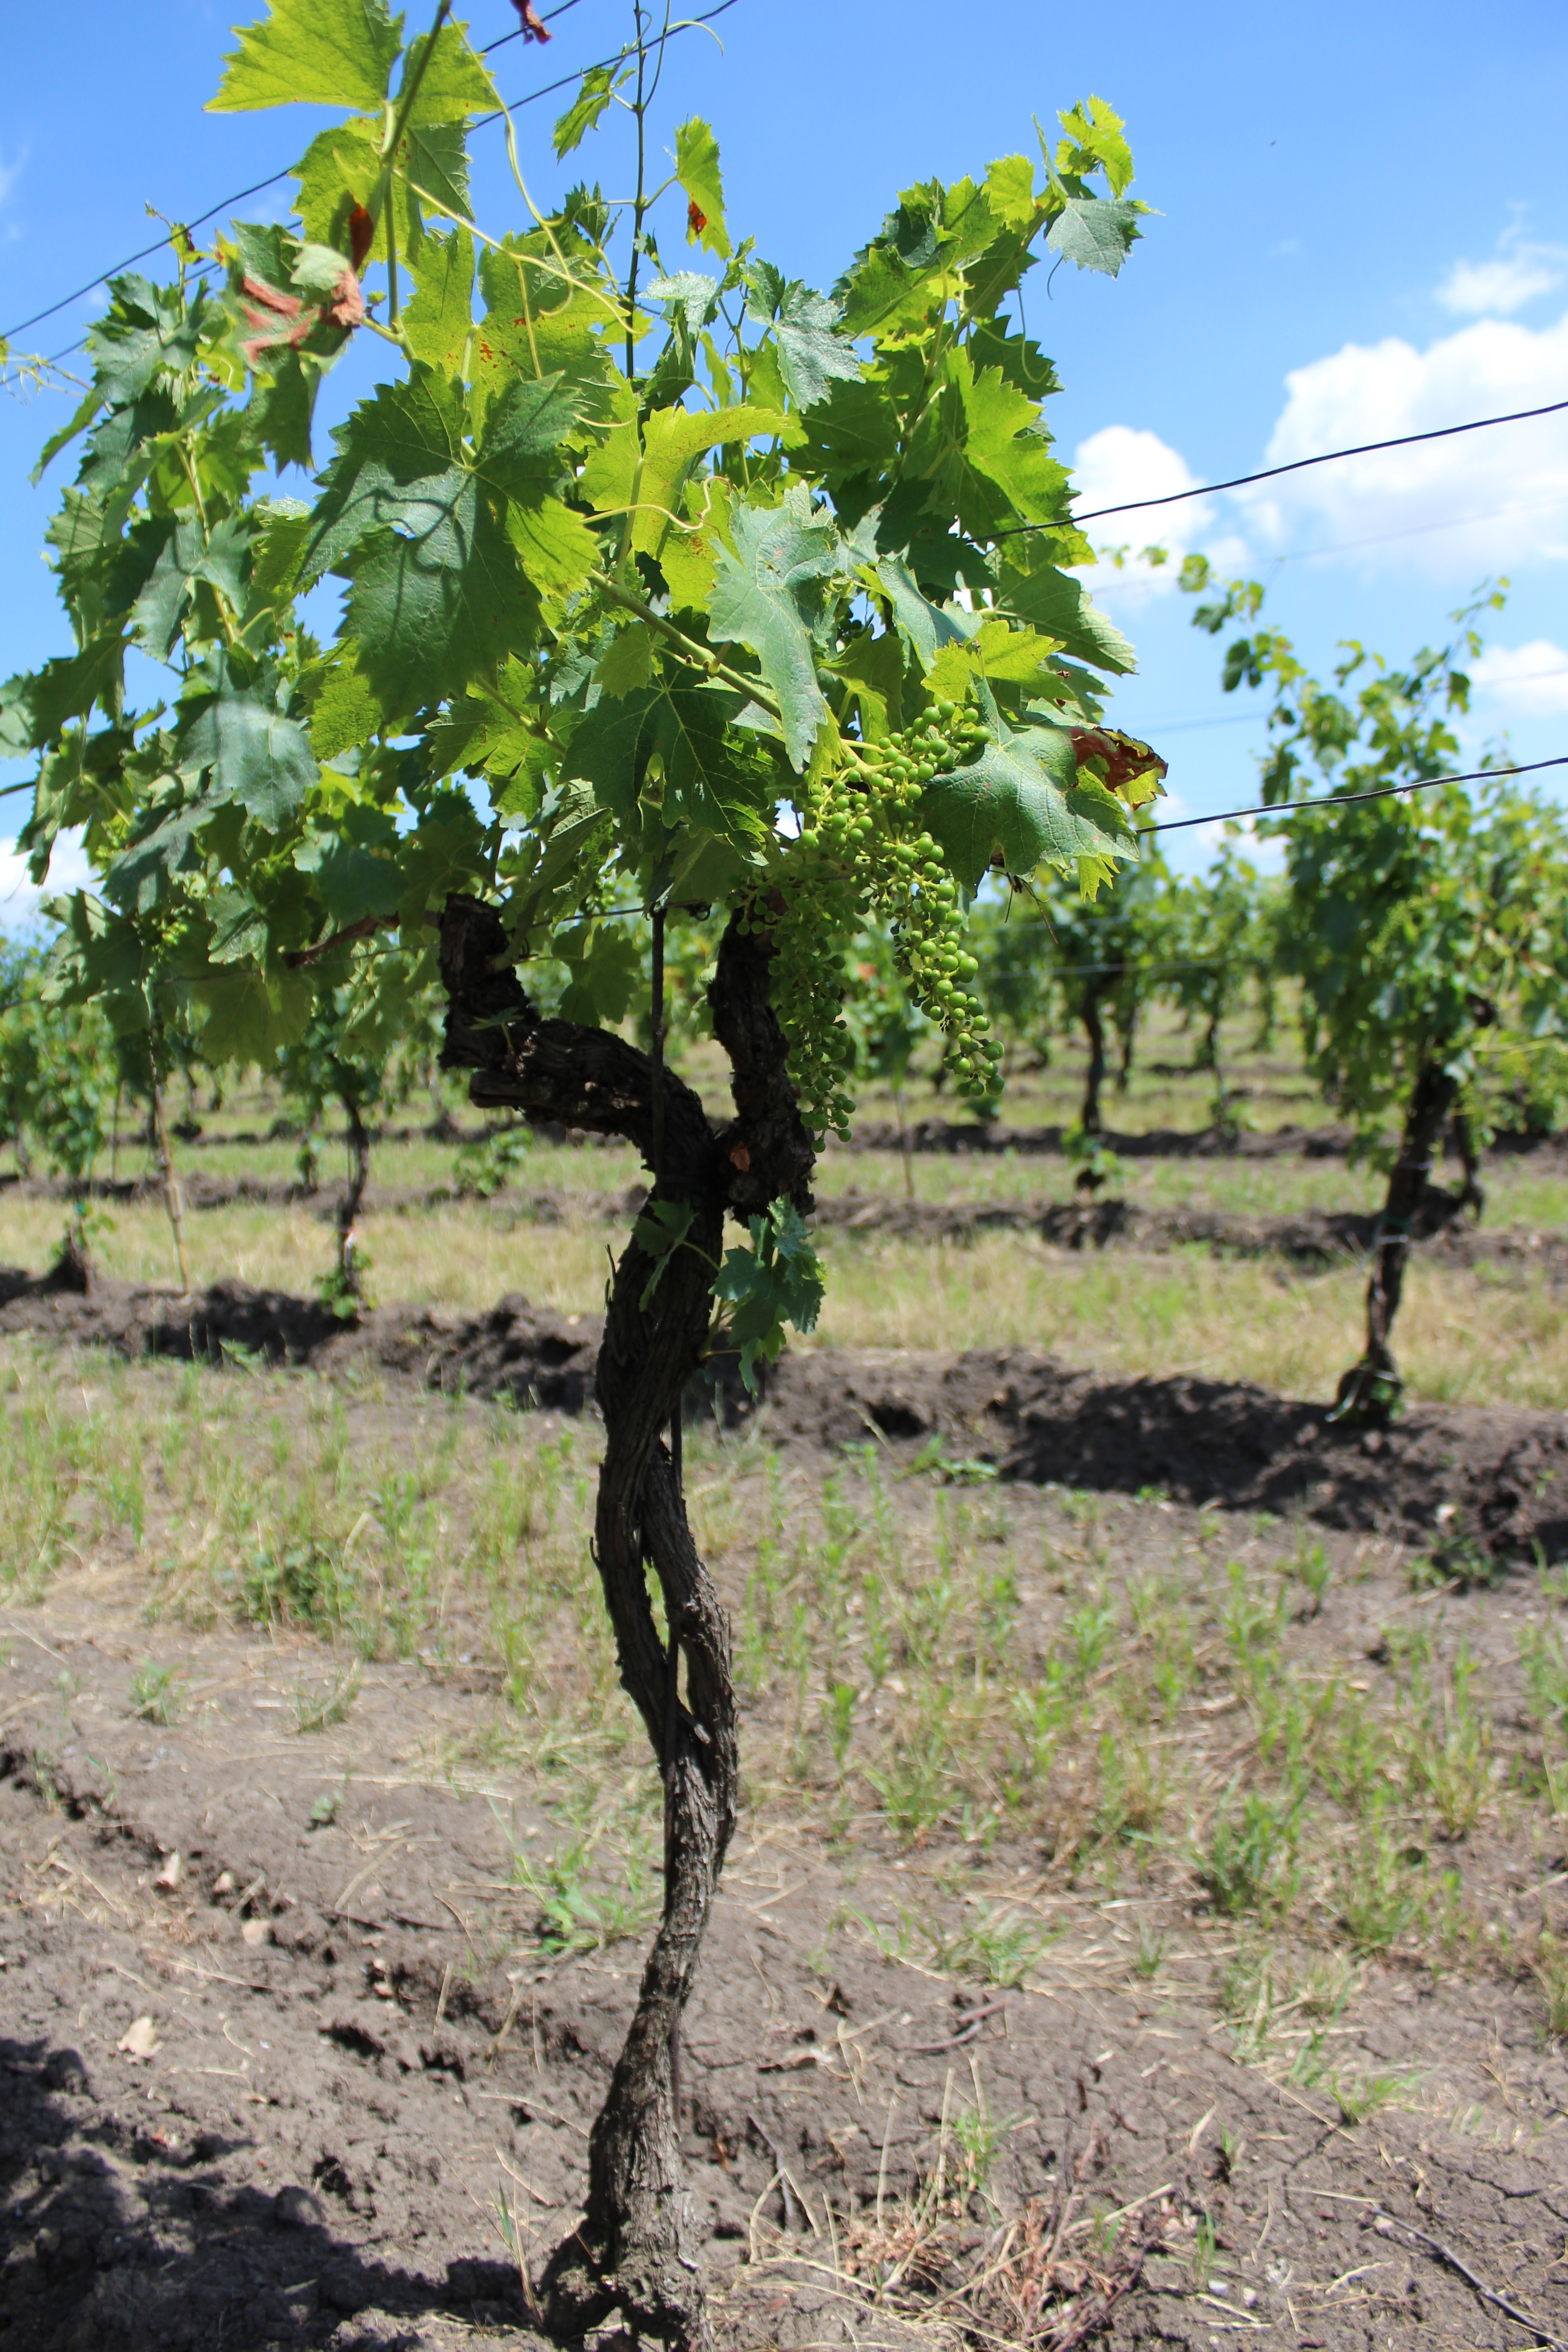
tree, plant, fruit, flower, food, produce, soil, agriculture, flowering plant, woody plant, land plant